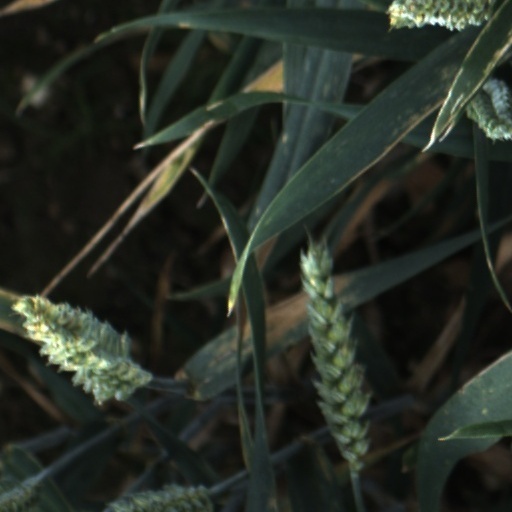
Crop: wheat